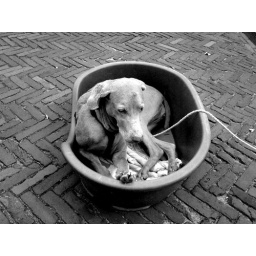
A dog in a basket at a street fair in Hoorn, The Netherlands